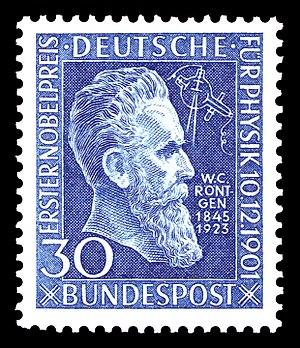
Cette liste recense les personnalités figurant sur les timbres-poste d'Allemagne fédérale, de la République Démocratique d'Allemagne, des diverses zones d'occupation alliées, de la Sarre, du Troisième Reich, de la République de Weimar, de l'Empire Allemand ainsi que des divers petits royaumes qui l'ont précédé.